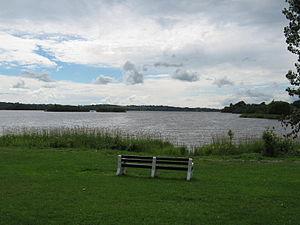
Lough Ramor est un grand lac naturel de 741 hectares situé près de Virginia, dans le Comté de Cavan, en Irlande.